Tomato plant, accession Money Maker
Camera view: horizontal (90 deg, fisheye); turntable rotation: 270 degrees
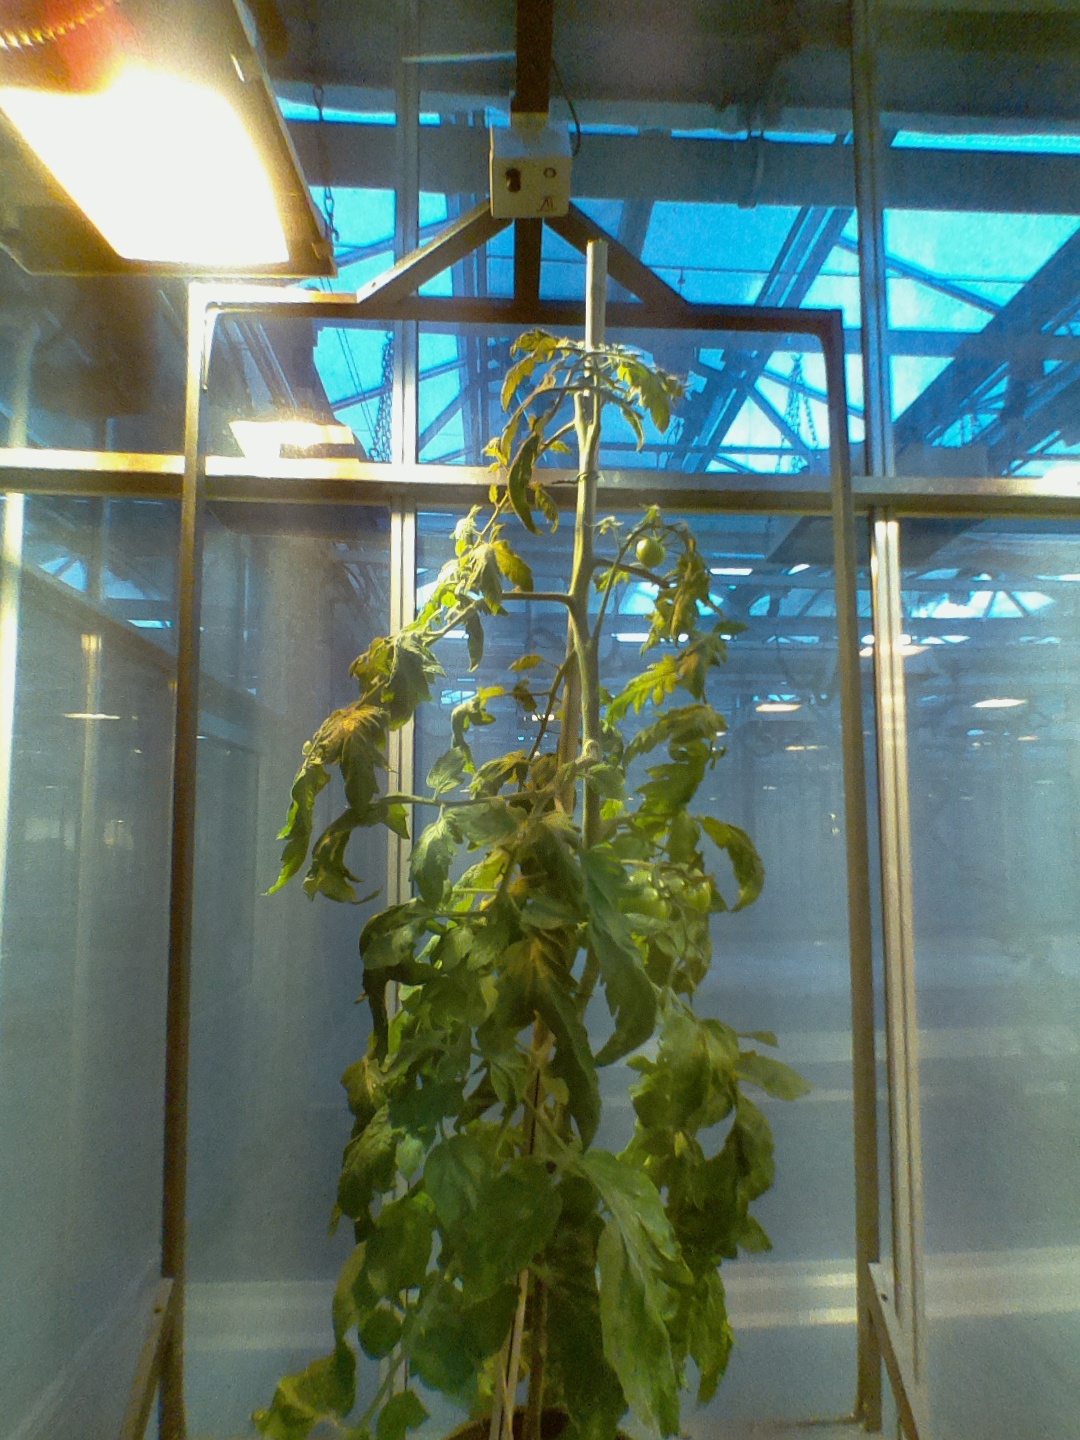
BBCH growth stage 77: 70%-80% of final fruit size